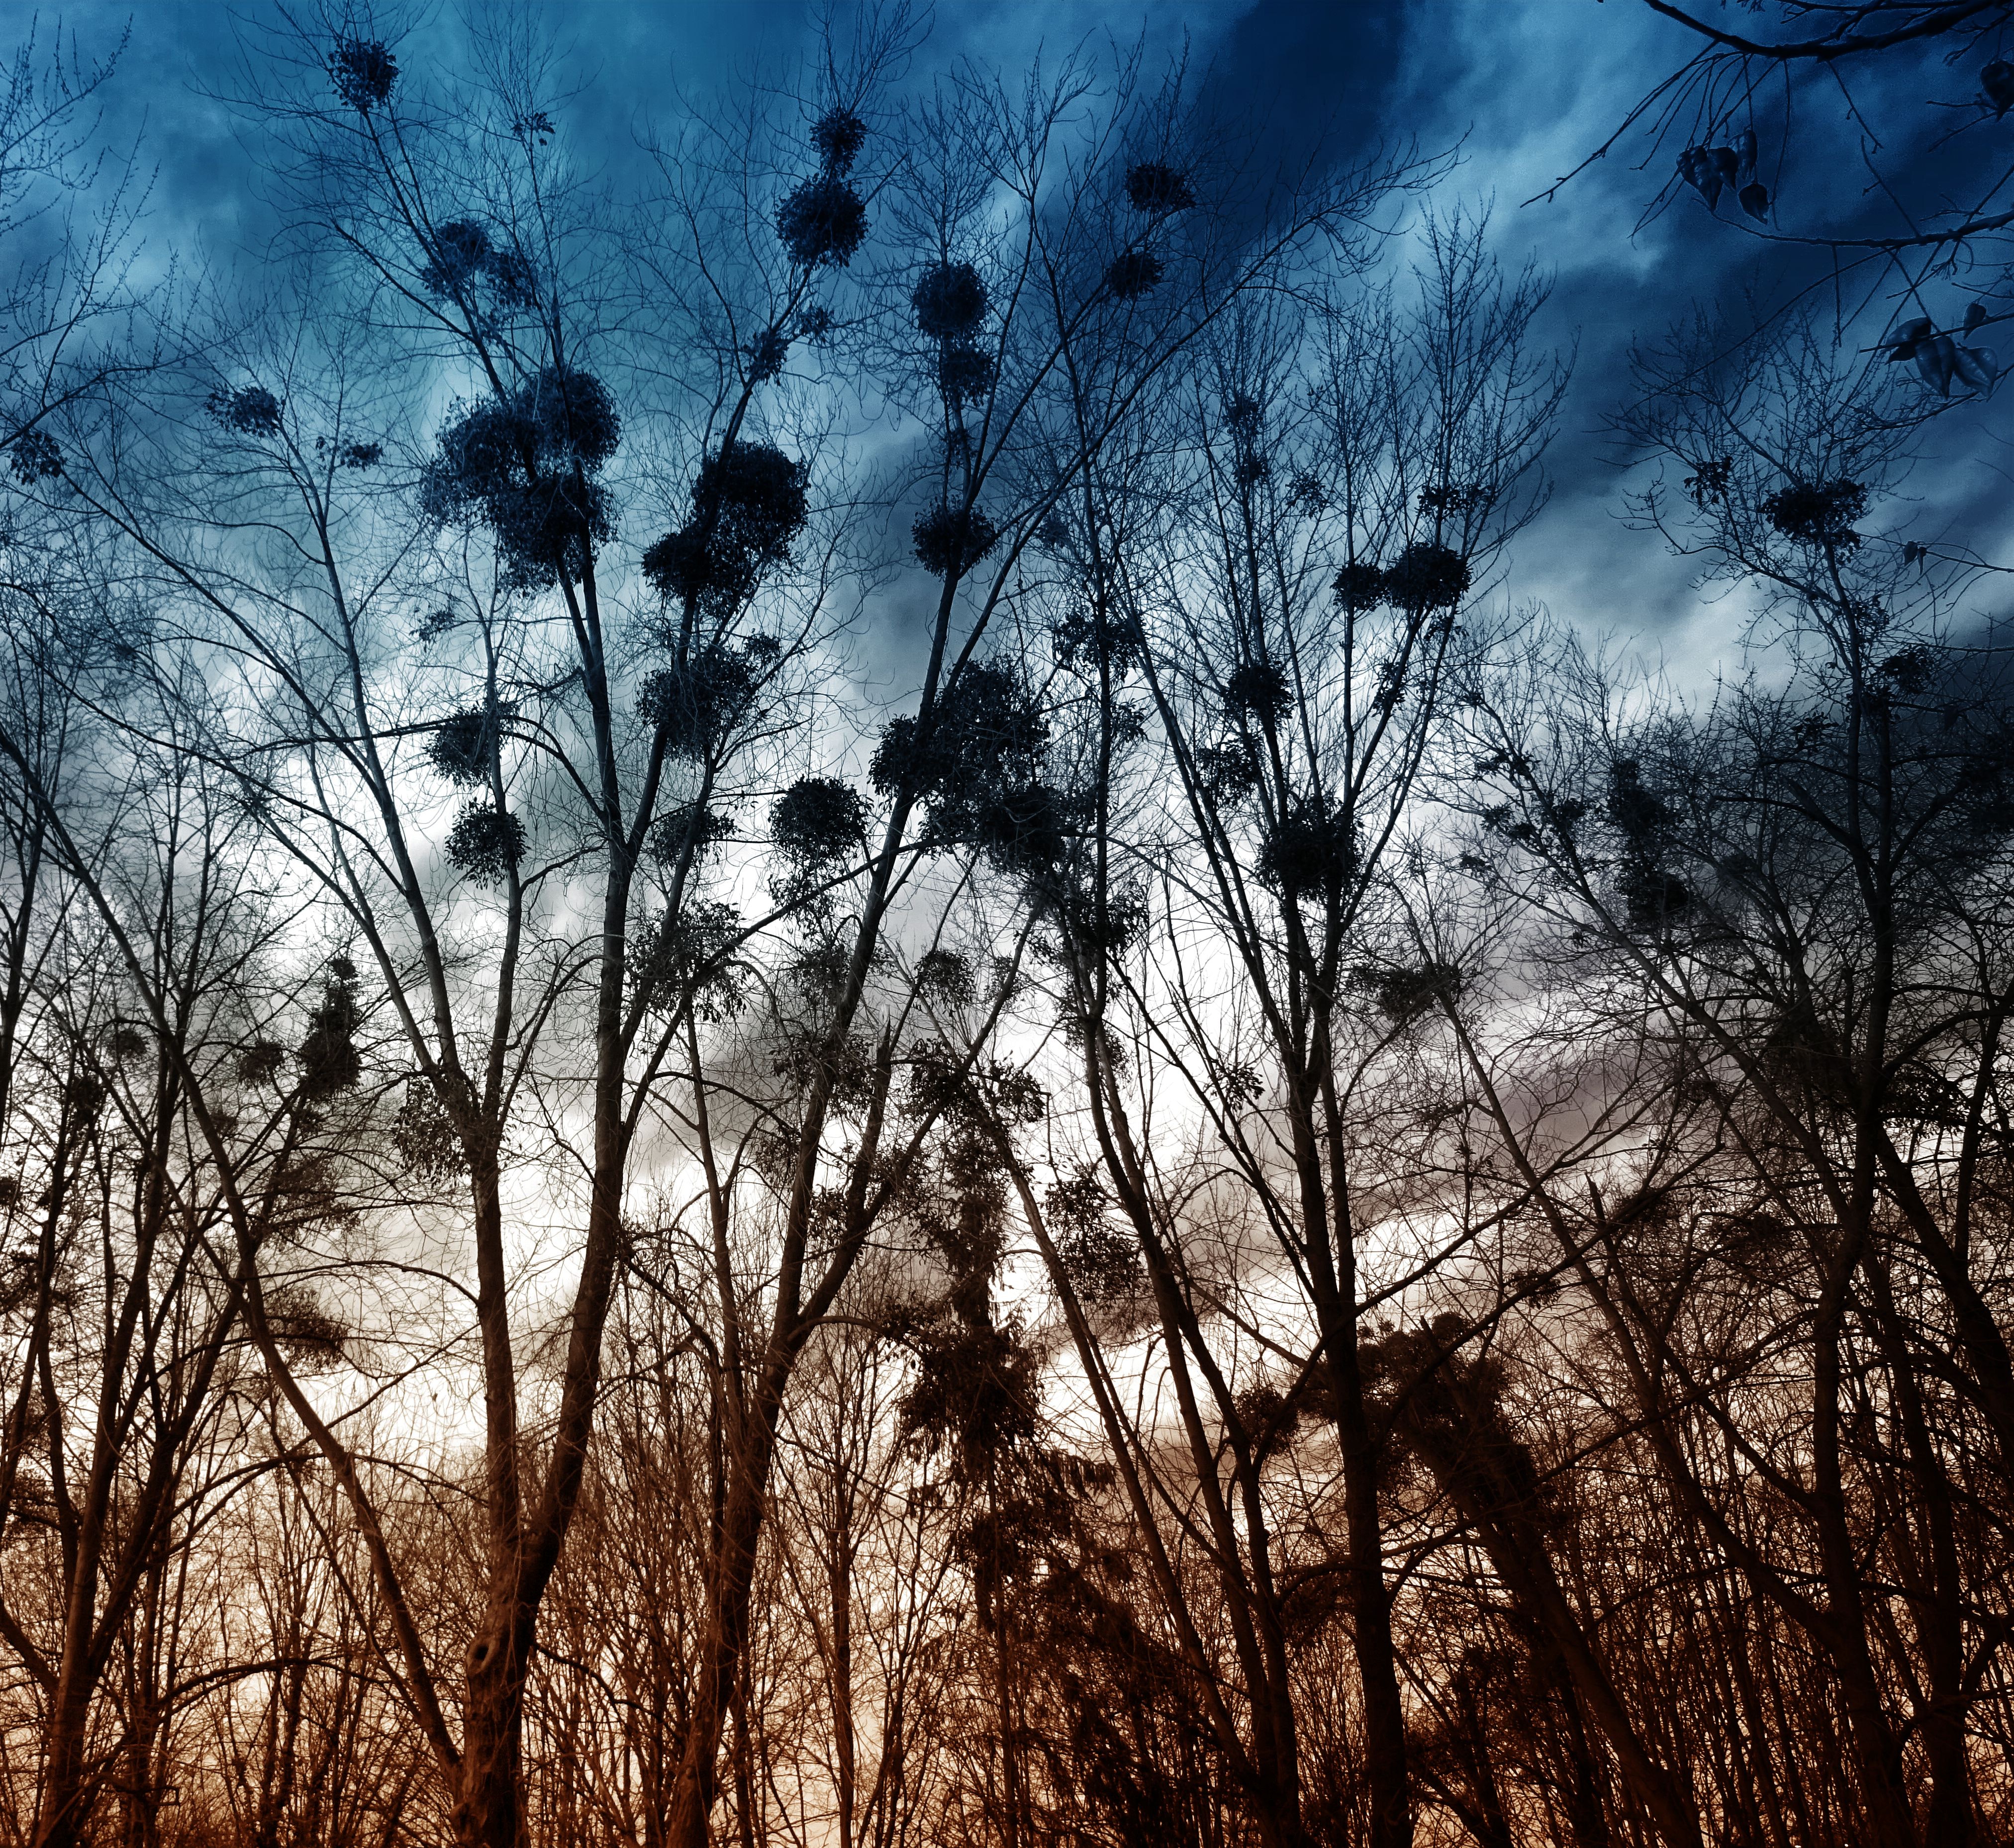
sky, tree, cloud, nature, natural landscape, blue, branch, natural environment, atmosphere, leaf, woody plant, grass, morning, forest, plant, evening, sunlight, meteorological phenomenon, dusk, Tints and shades, landscape, winter, sunset, shadow, silhouette, reflection, world, plant stem, wildflower, twig